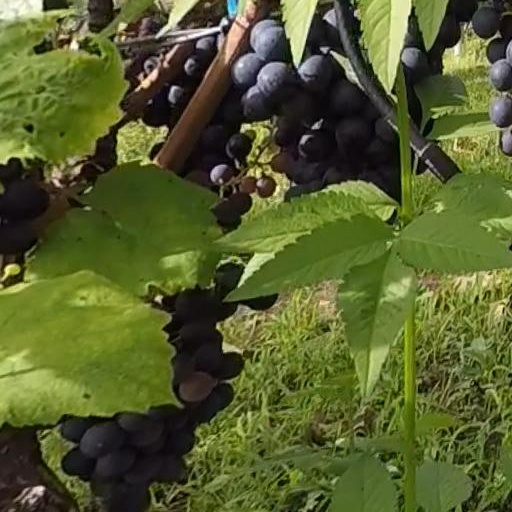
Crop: grape